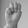
ASL letter: M